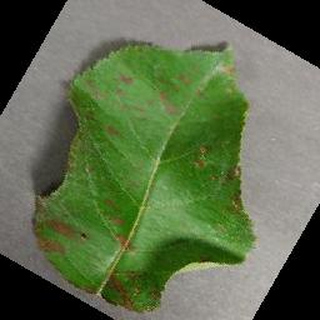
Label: apple_cedar_apple_rust